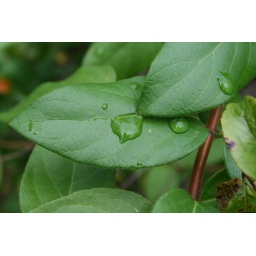
the water drop was the focus of this with the space of the leaves and grass in the background